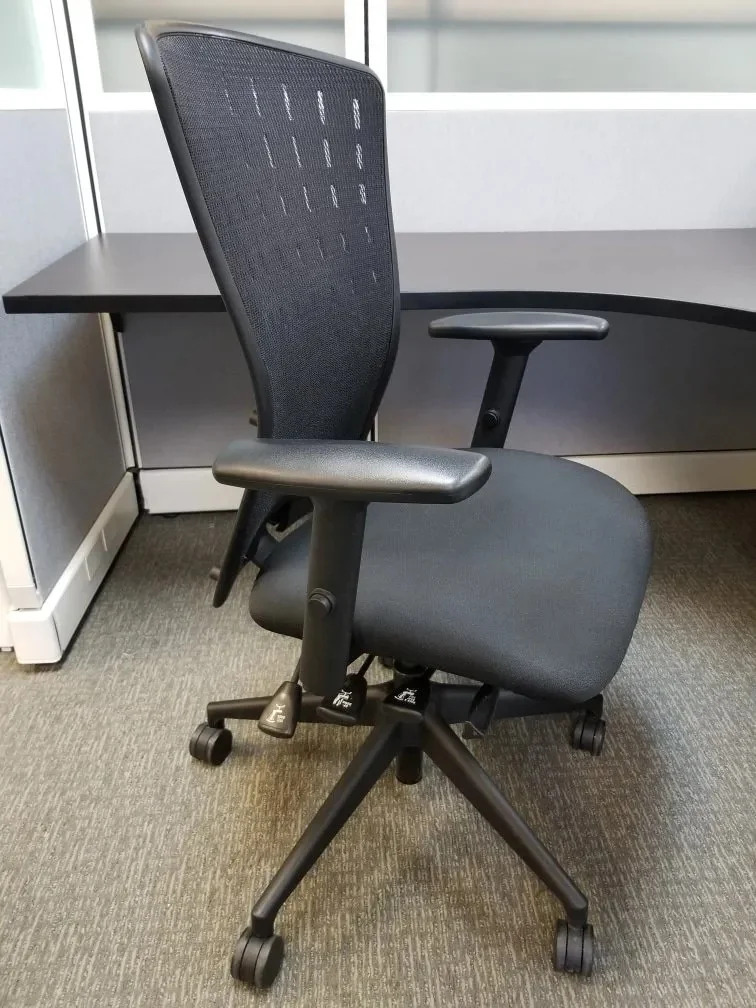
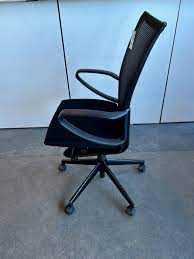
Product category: items_chair
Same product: no